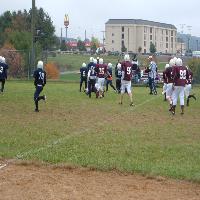
Weather: cloudy or overcast